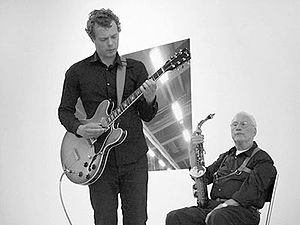
Danish Music Awards / Show efter år / Danish Music Awards 2010
Jakob Bro og Lee Konitz i Aarhus